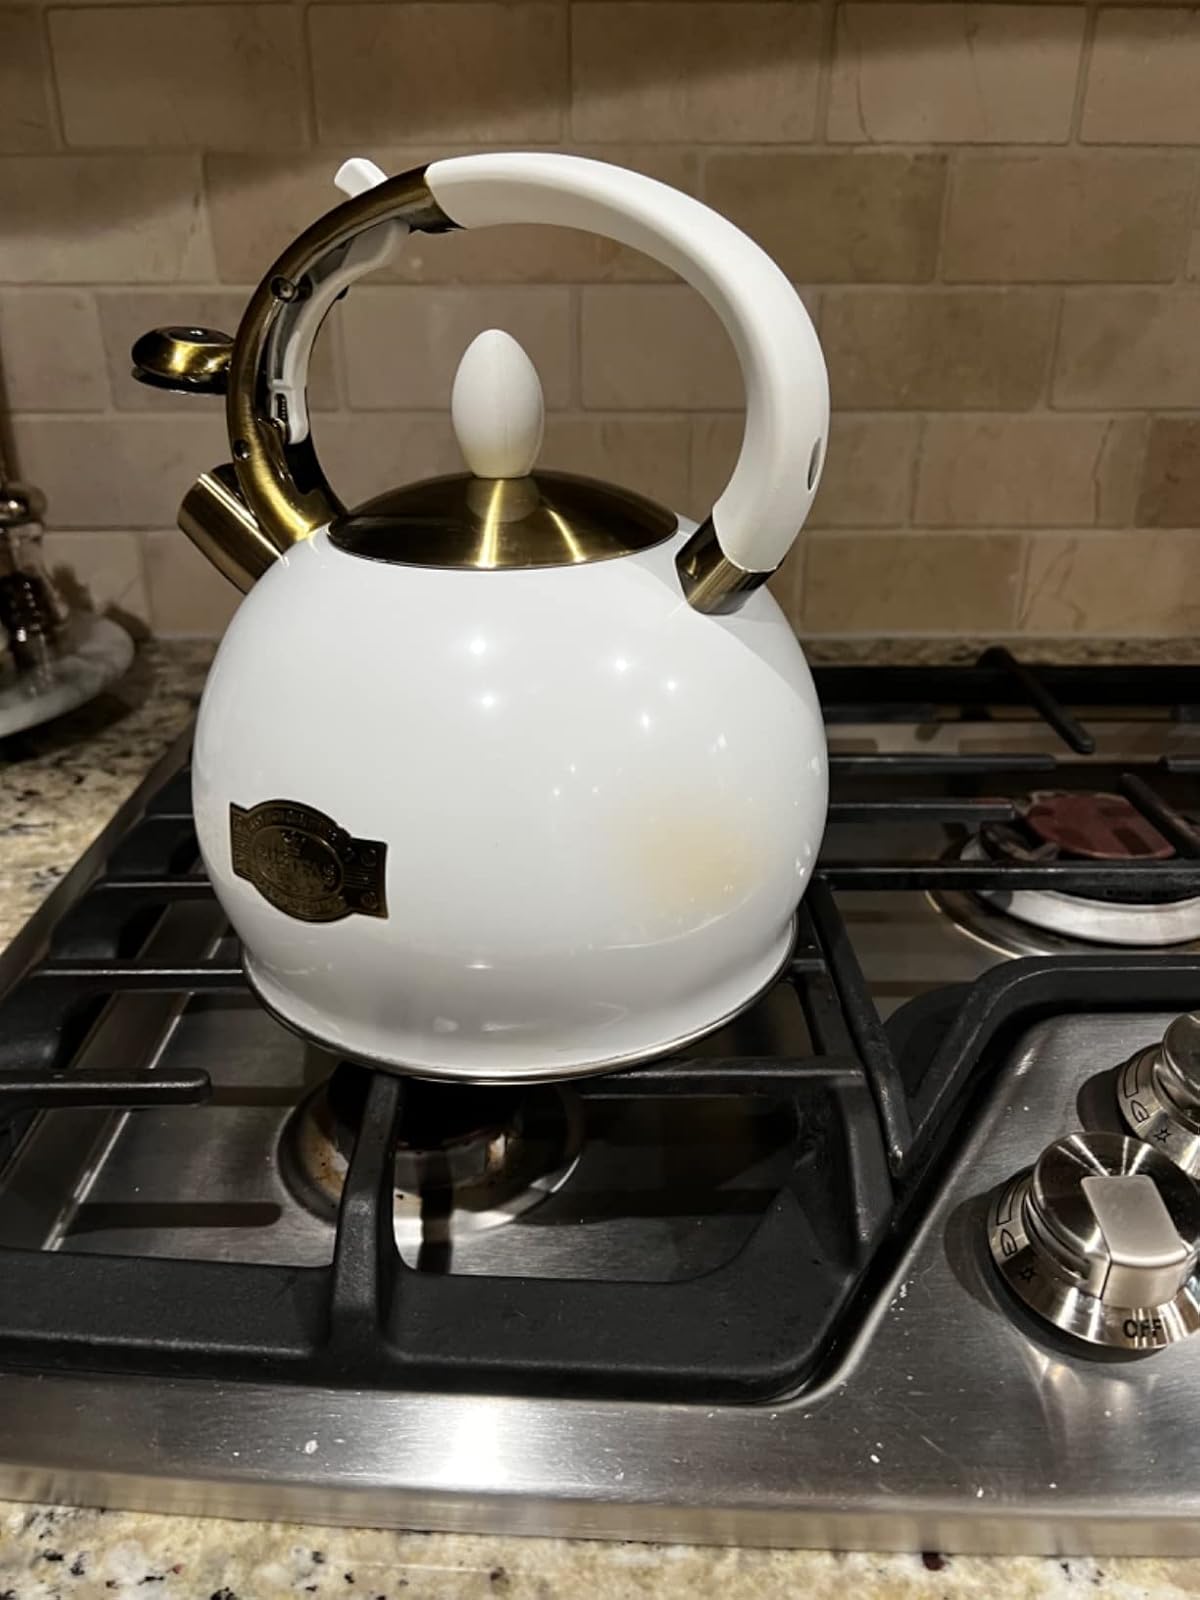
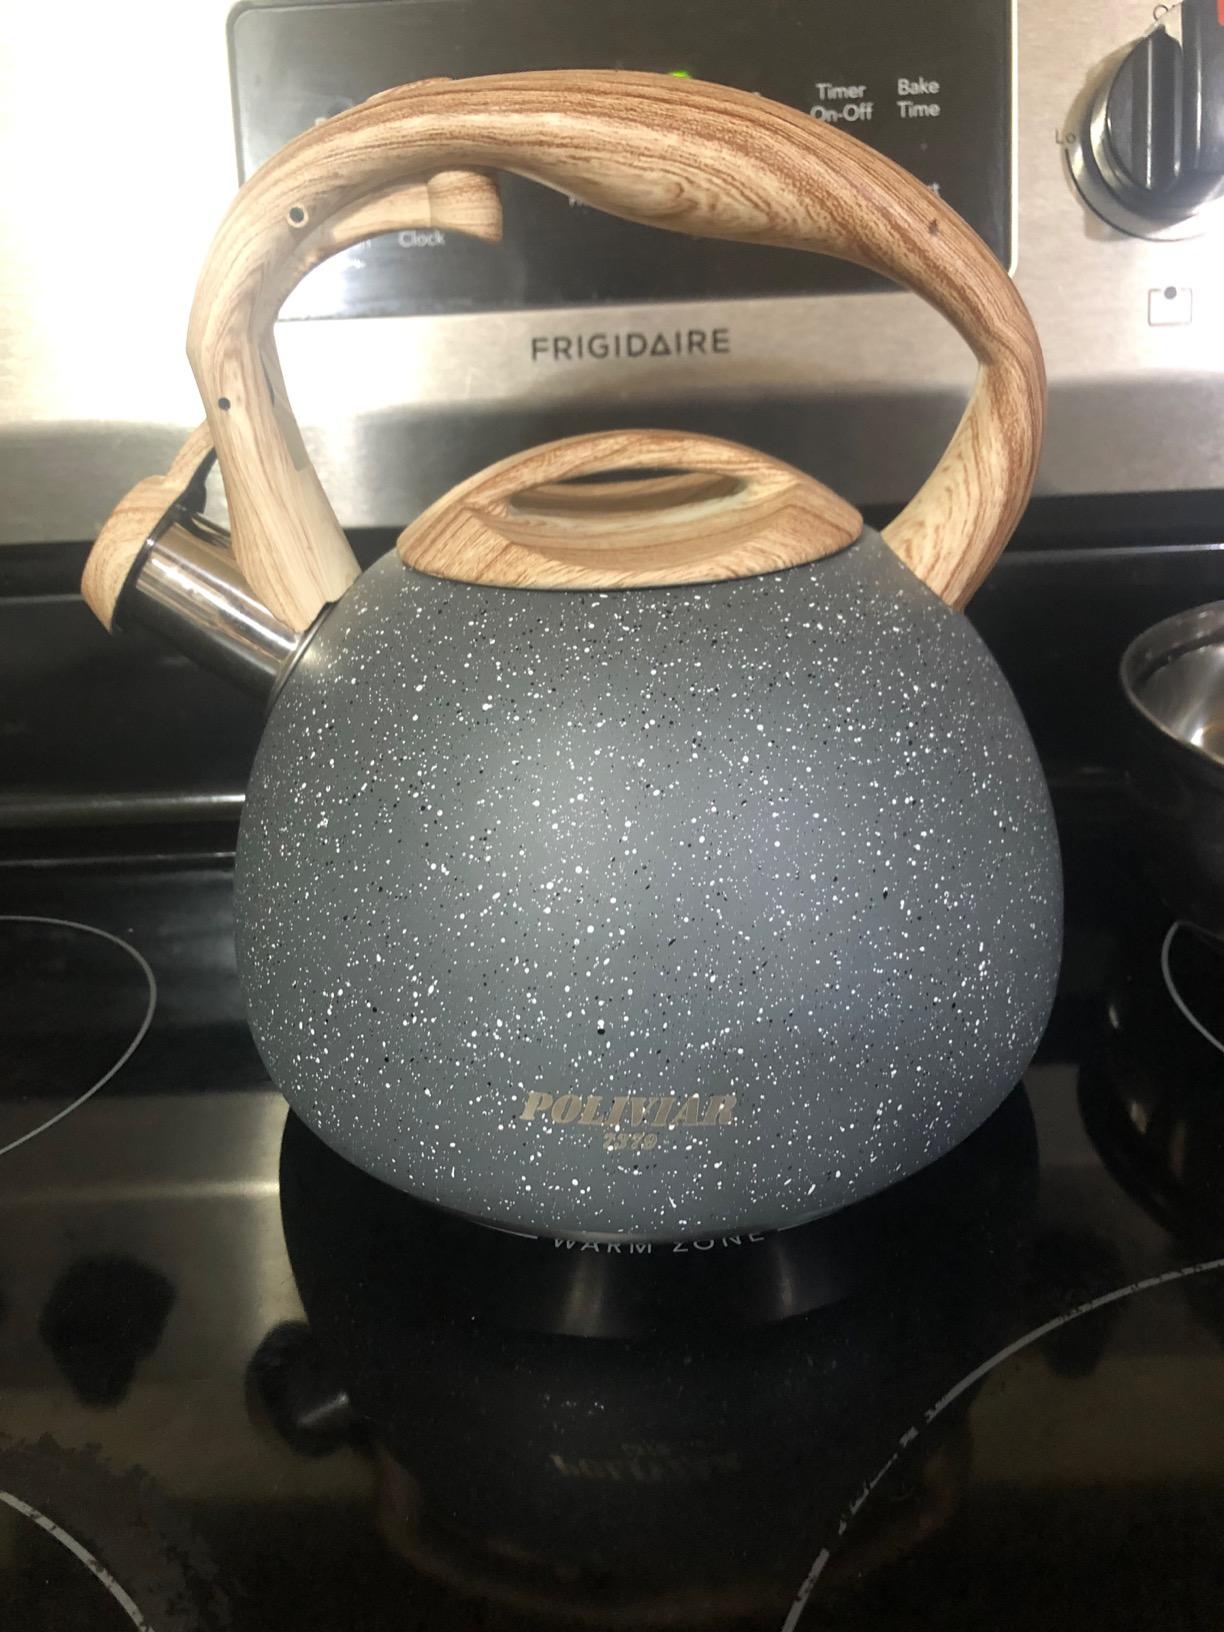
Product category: items_kettle
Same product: no